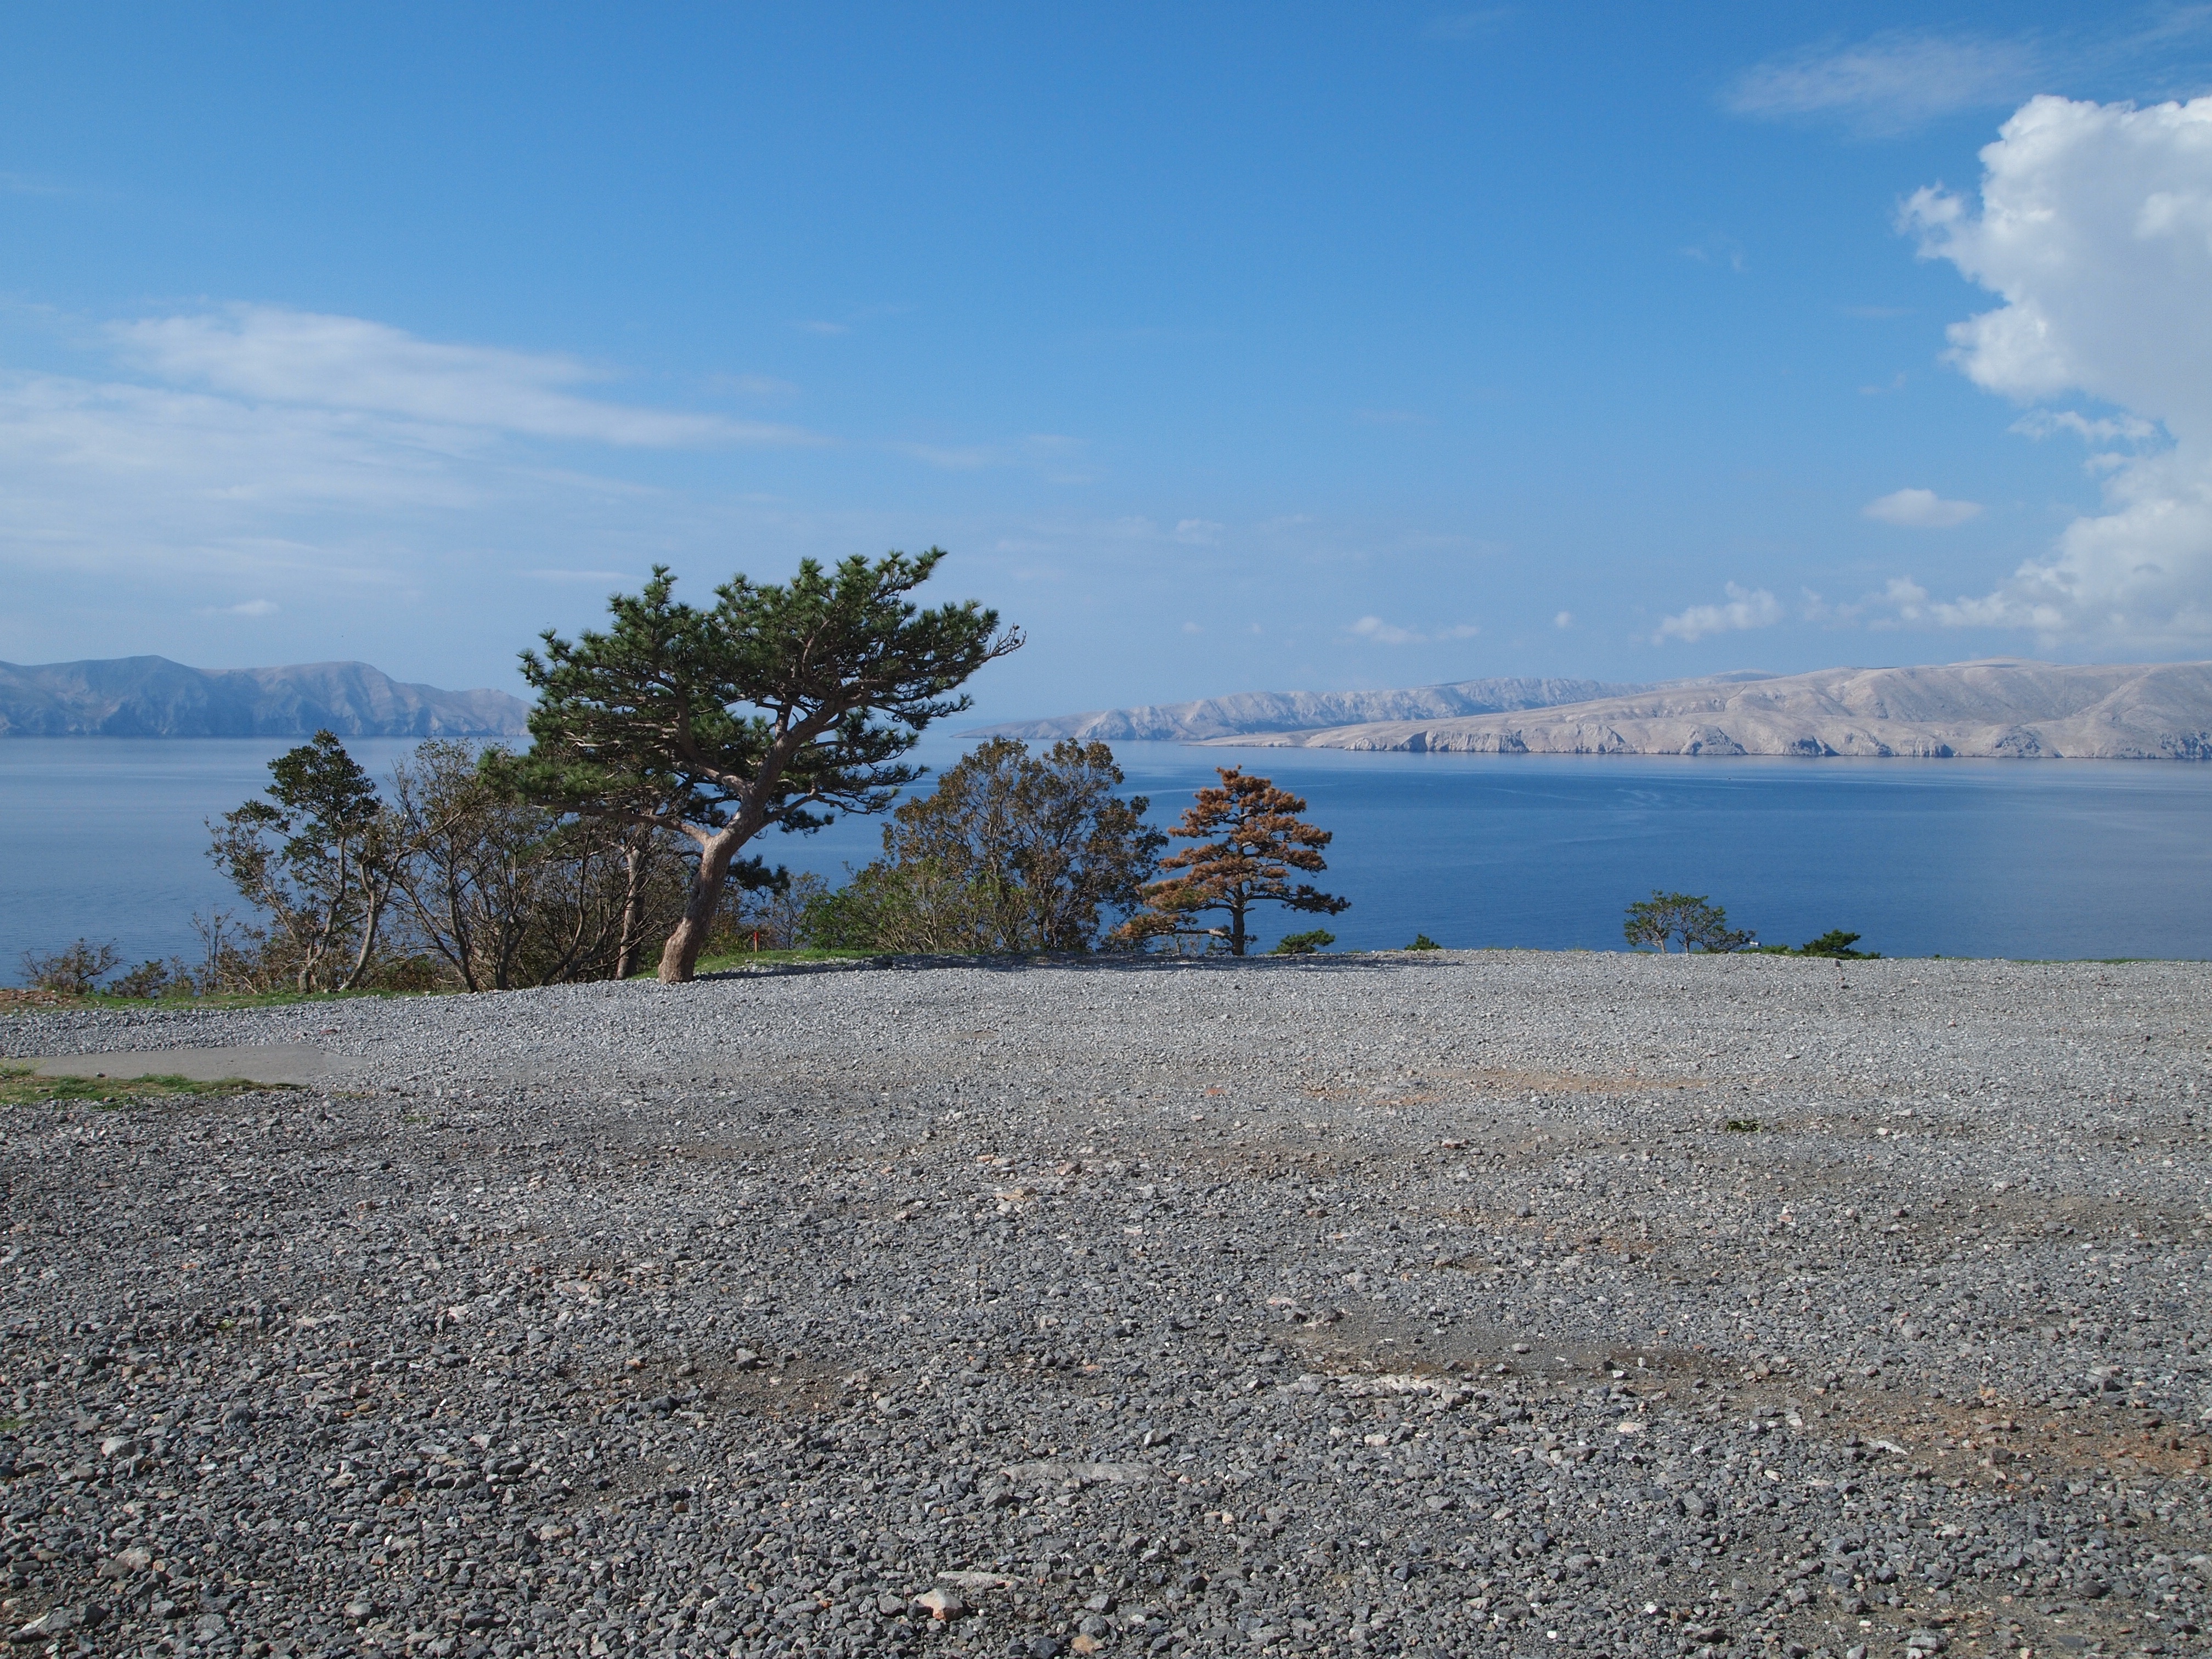
beach, landscape, sea, coast, tree, water, nature, sand, ocean, horizon, mountain, shore, lake, vacation, bay, reservoir, body of water, croatia, dalmatia, island of pag